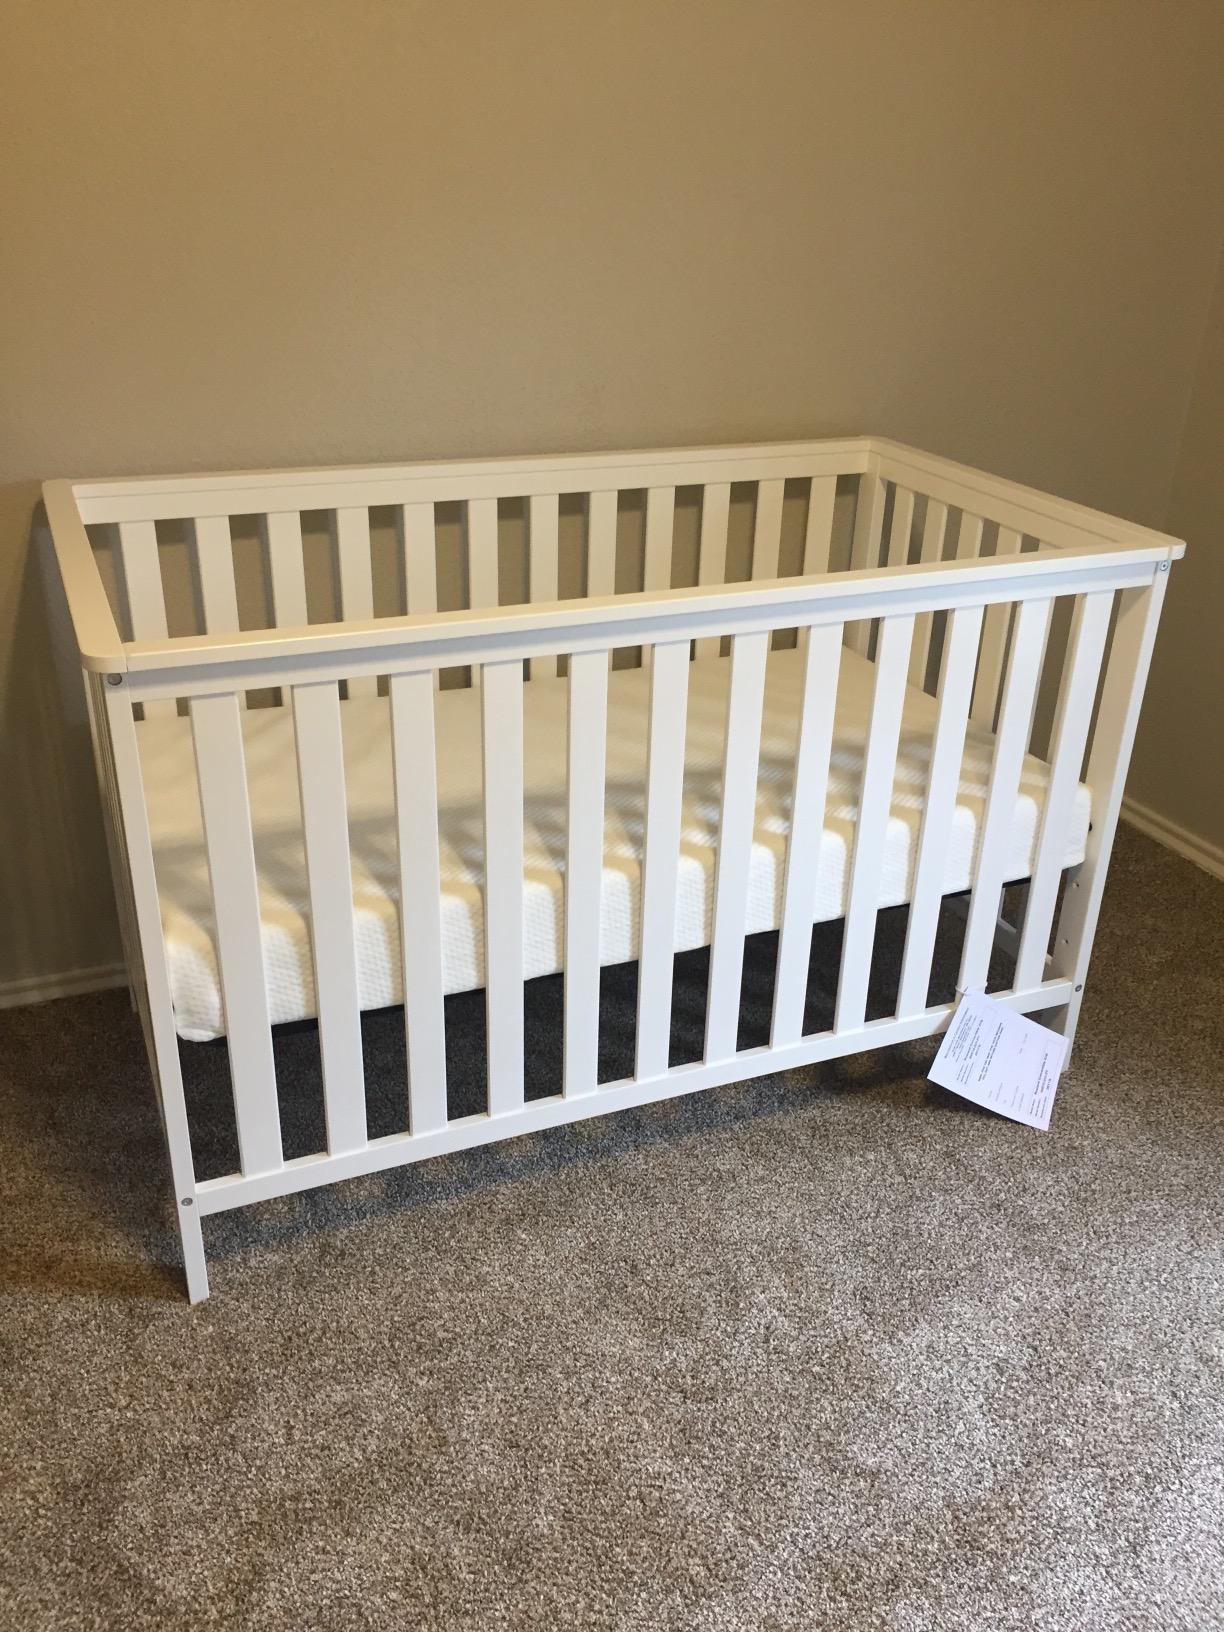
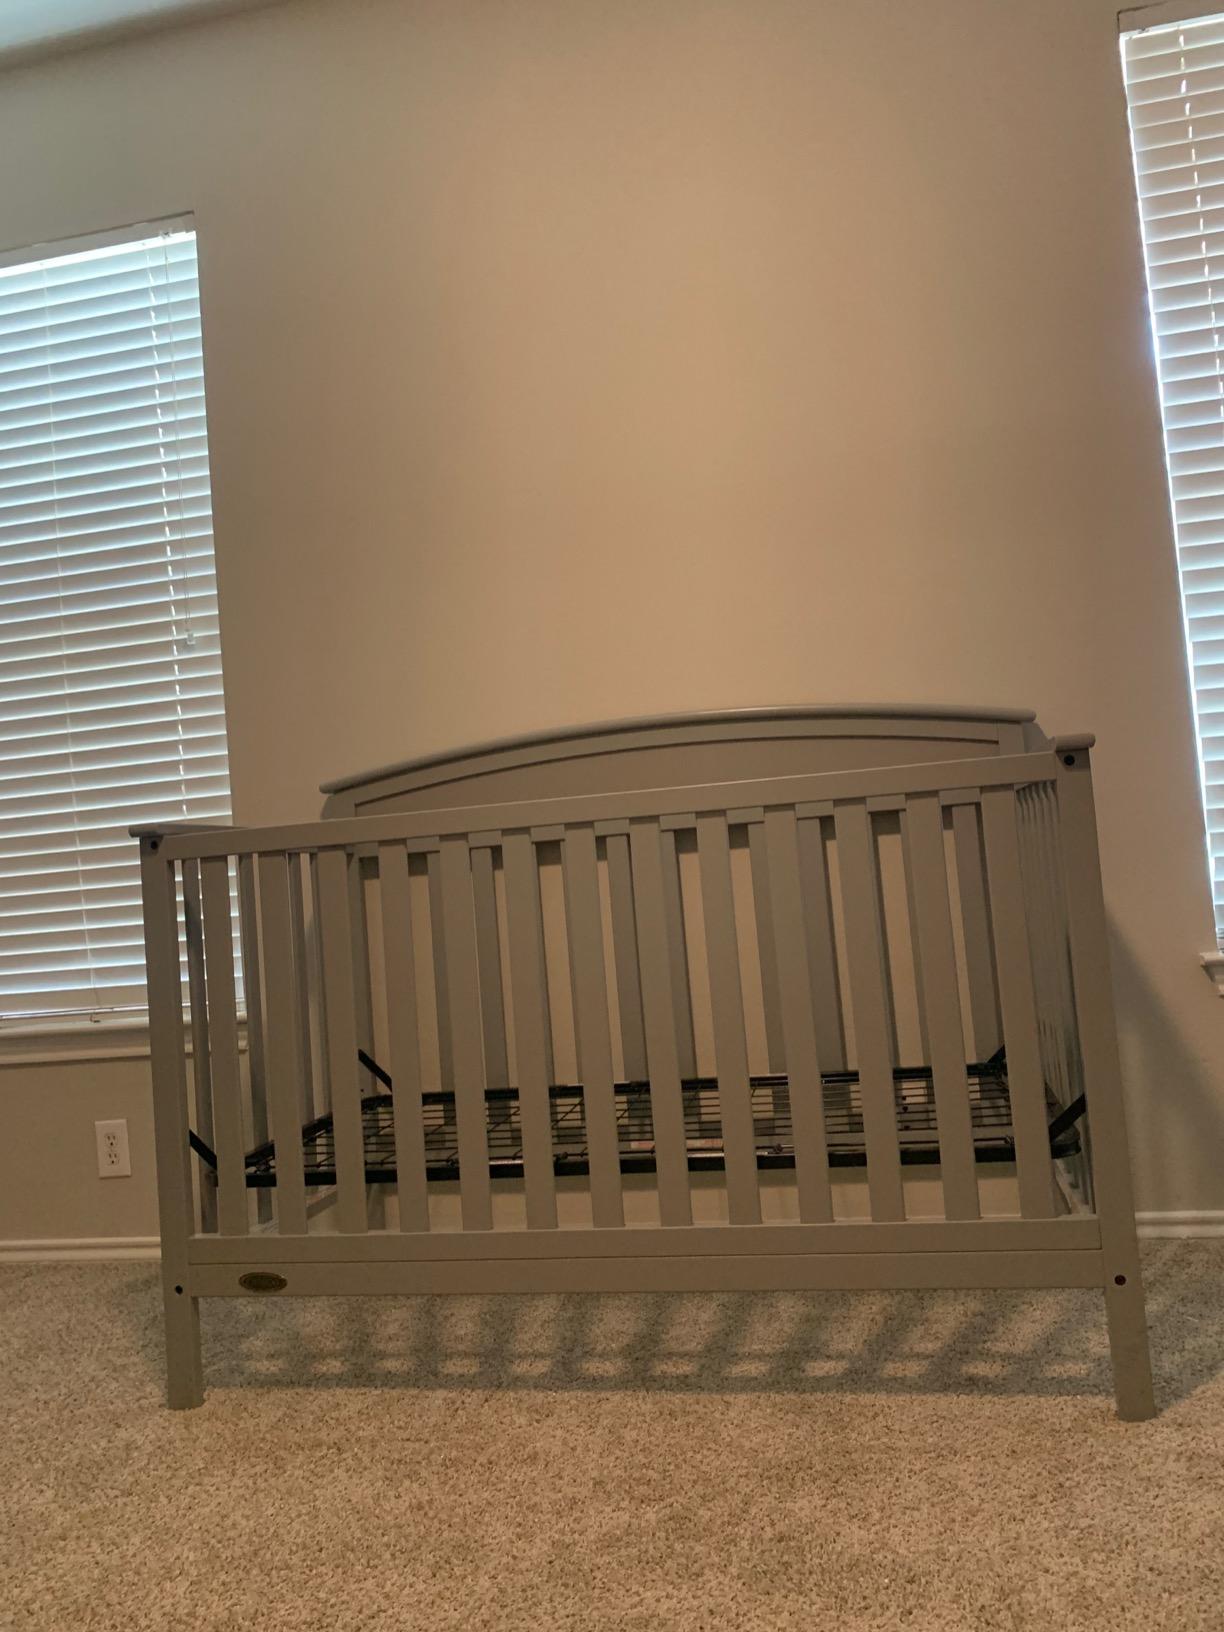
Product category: products_crib
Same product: no